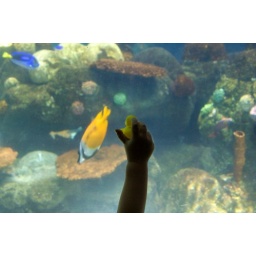
The duck would like to be free in the water to swim with the fish, but alas it wasn't meant to be today.